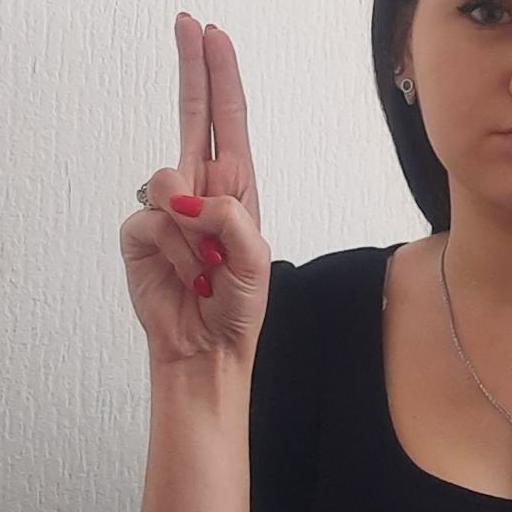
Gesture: two_up